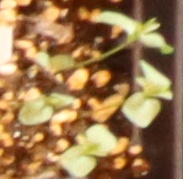
Label: Flax